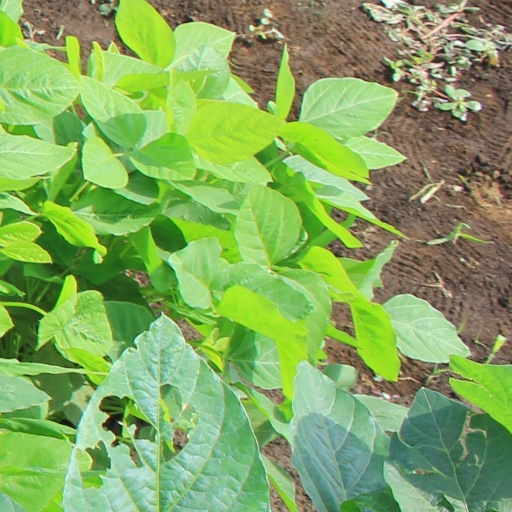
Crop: soybean